Bulgasal: Immortal Souls

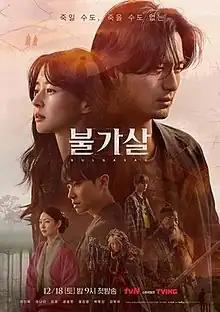
Promotional poster

Bulgasal: Immortal Souls is a South Korean television series starring Lee Jin-wook, Kwon Nara, Lee Joon, Gong Seung-yeon, Jung Jin-young, Park Myung-shin, and Kim Woo-seok. It is led by director Jang Young-woo, and the screenplay is written by husband-and-wife team Kwon So-ra and Seo Jae-won. It aired on tvN from December 18, 2021 to February 6, 2022. It is also available for streaming on Netflix.